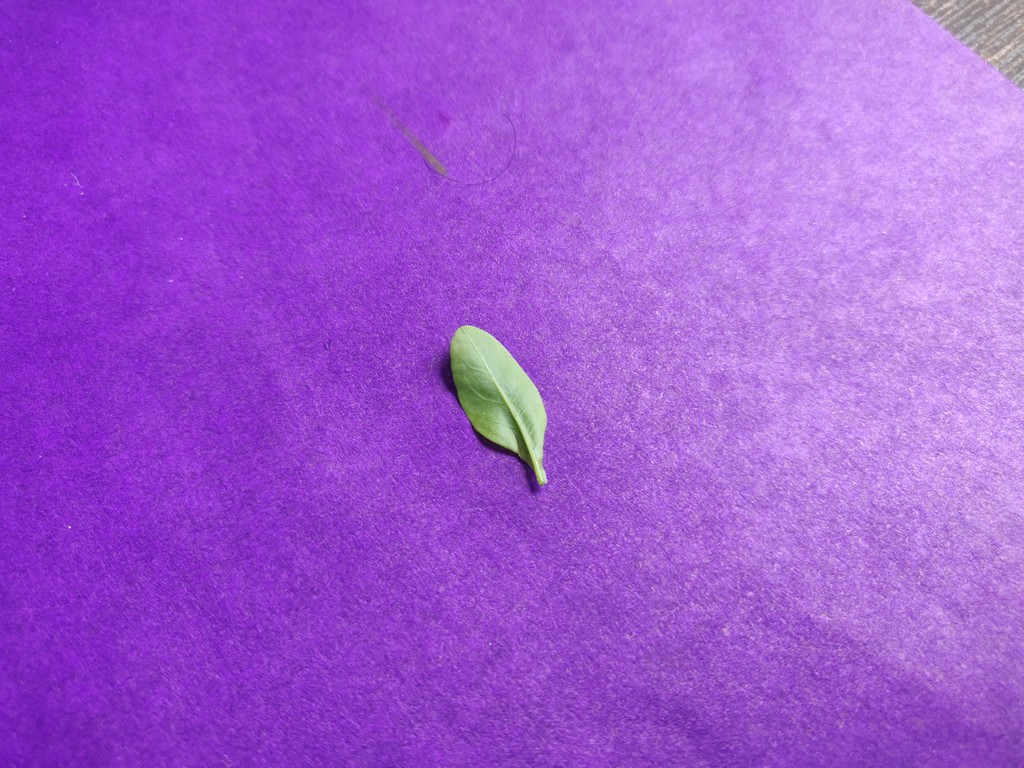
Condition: Healthy
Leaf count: single
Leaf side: back